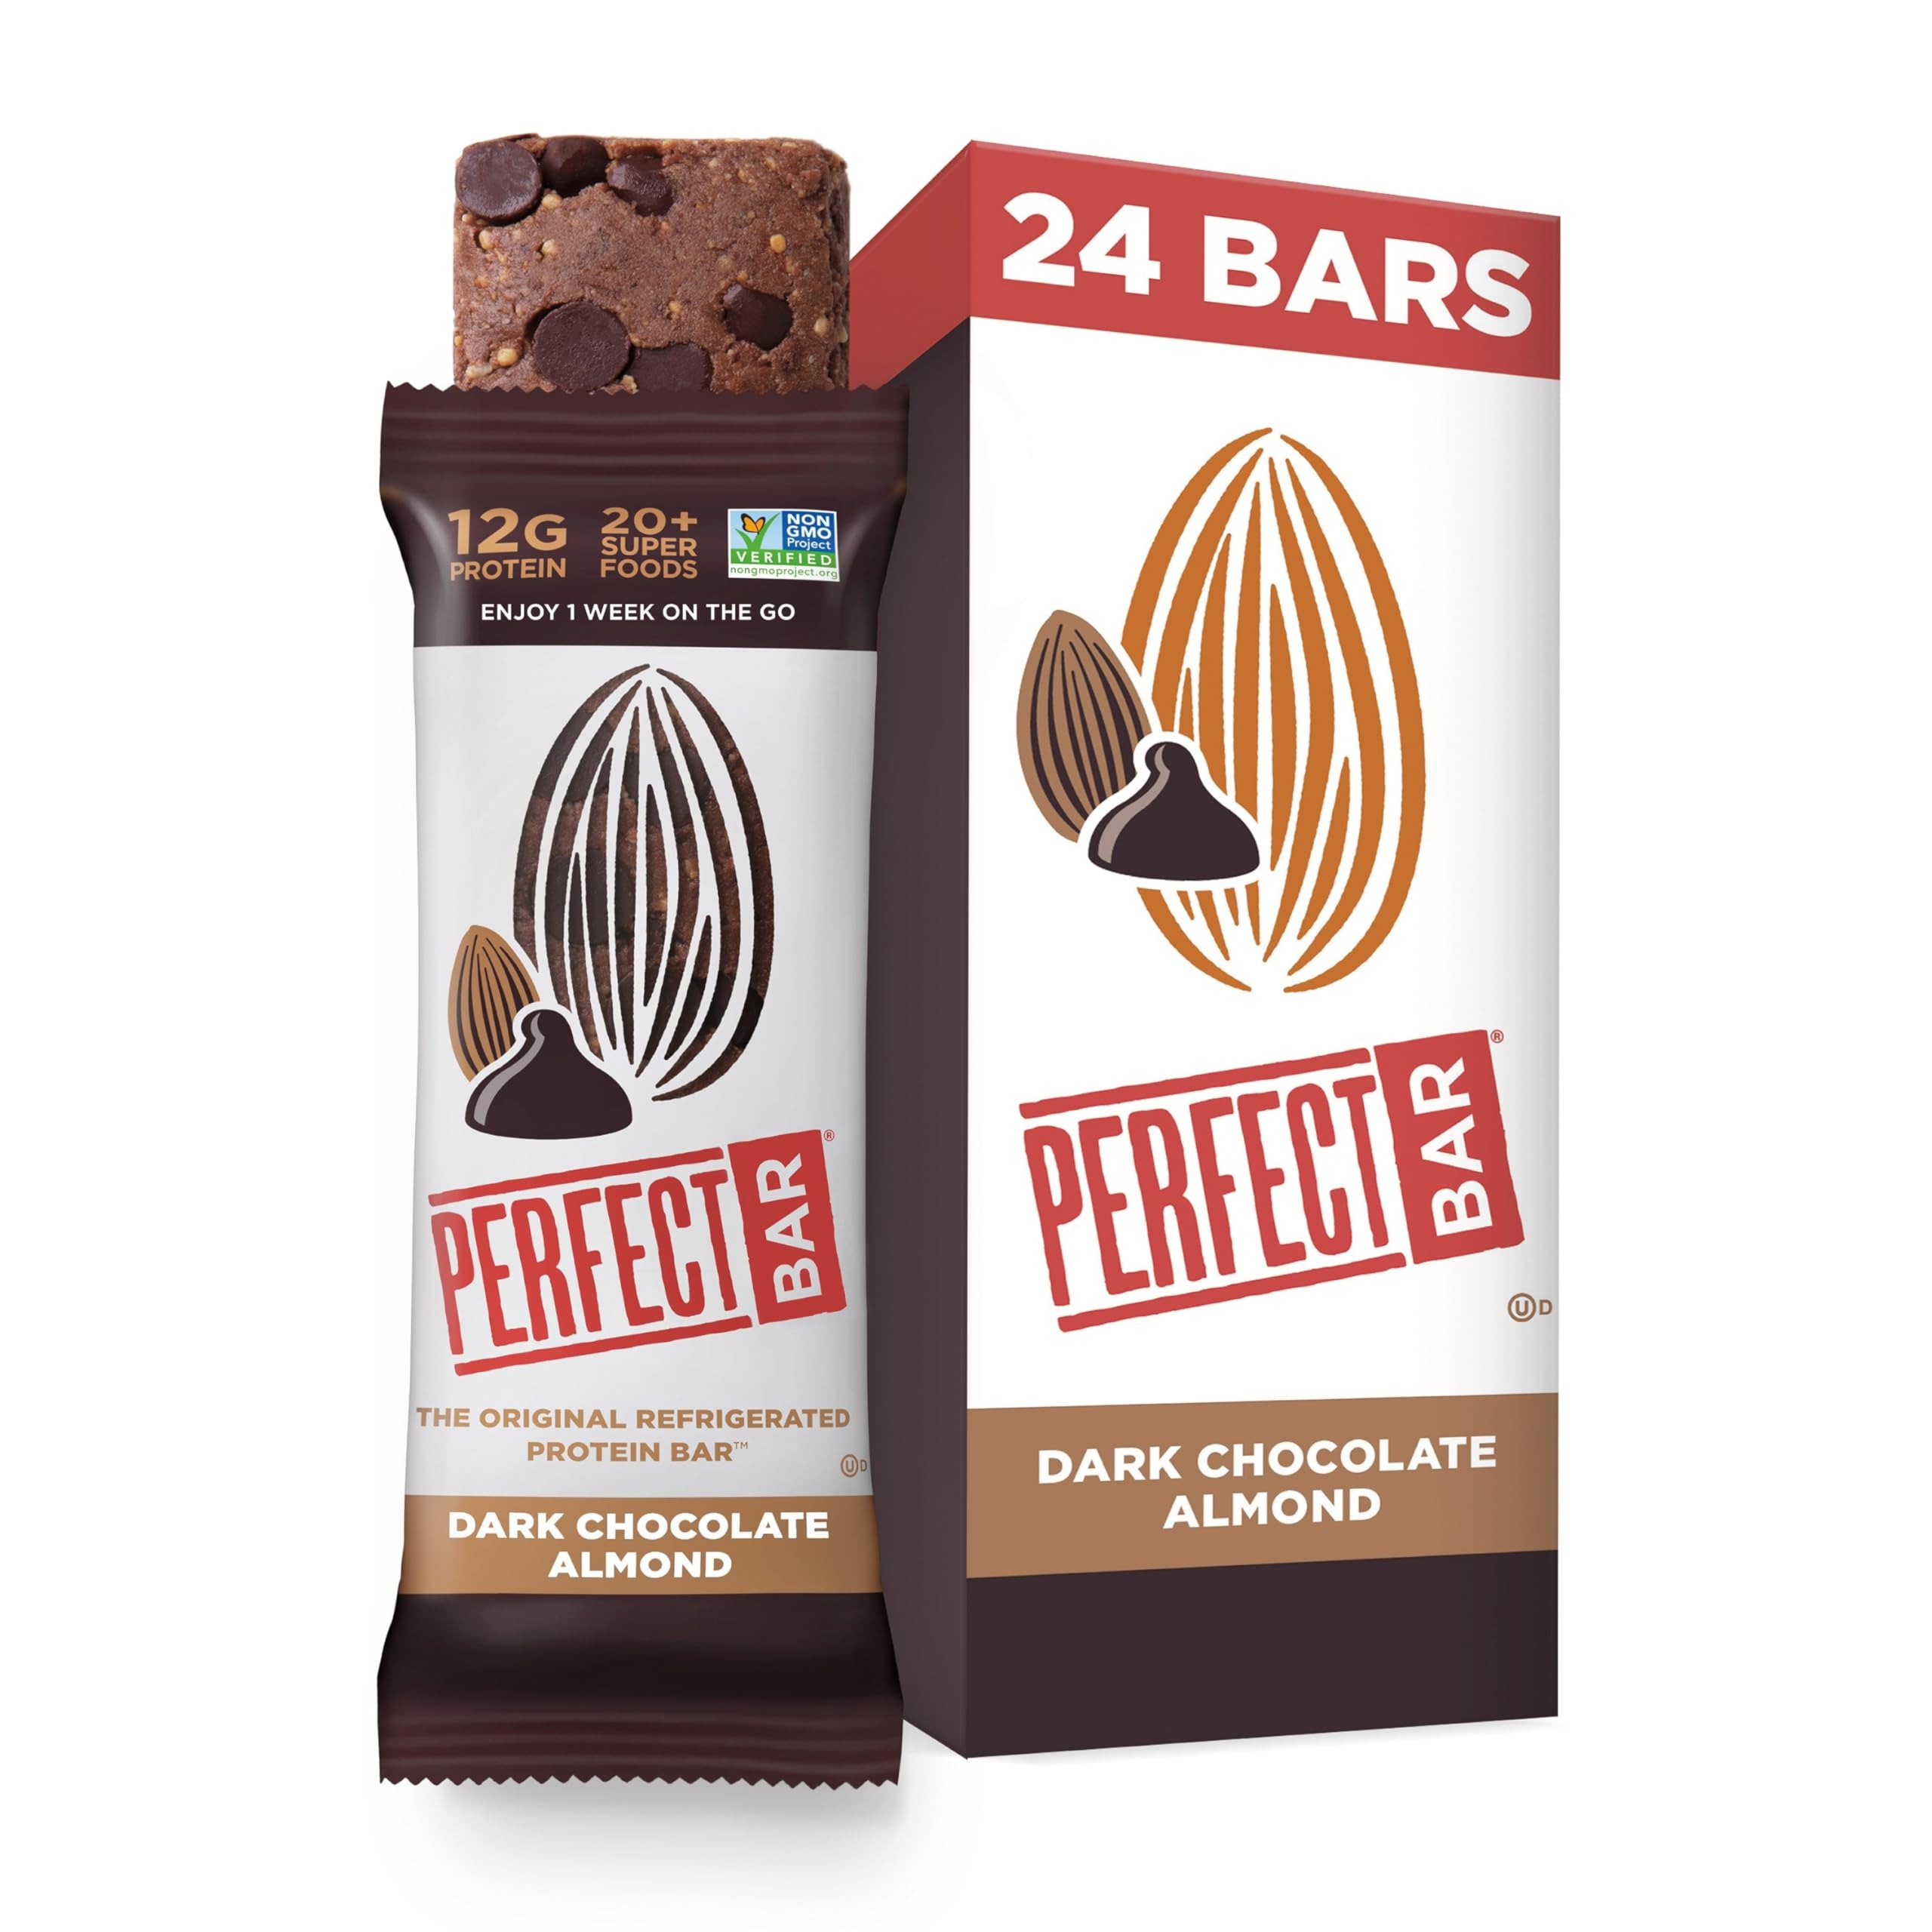
Item Name: Perfect Bar Original Refrigerated Protein Bar, Dark Chocolate Almond, 2.2 Ounce Bar, 8 Count (Pack of 3)
Bullet Point 1: DARK CHOCOLATE ALMOND PROTEIN BAR: Made with ground nut butters & organic honey, Perfect Bar is a delicious blend of creamy and crunchy with a cookie-dough-like texture. Nutritious, delicious & truly tasty!
Bullet Point 2: SUPERFOOD: Superfoods like fruits, vegetables, seeds & oils are found in every bar to provide a convenient source of vitamins & minerals. Plus, we use whole food protein & never rely on whey or soy.
Bullet Point 3: THE INSIDE MATTERS: Featuring clean ingredients, whole food nutrition & a low glycemic index, these high-fiber gluten-free snack bars help keep you fuller, longer. Non-GMO & kosher.
Bullet Point 4: ENJOY ON THE GO: Perfect Bar is kept refrigerated for optimal texture & tastiness, but stays good for one week out of the fridge. This snack is a great way to increase your protein intake on the go.
Bullet Point 5: PERFECT SNACKS: Our nutritious bars are great for an active lifestyle. Enjoy the full line of Perfect Snacks including Perfect Bar, Perfect Peanut Butter Cups, Perfect Bites & Perfect Kids.
Value: 52.8
Unit: Ounce

Price: 103.18